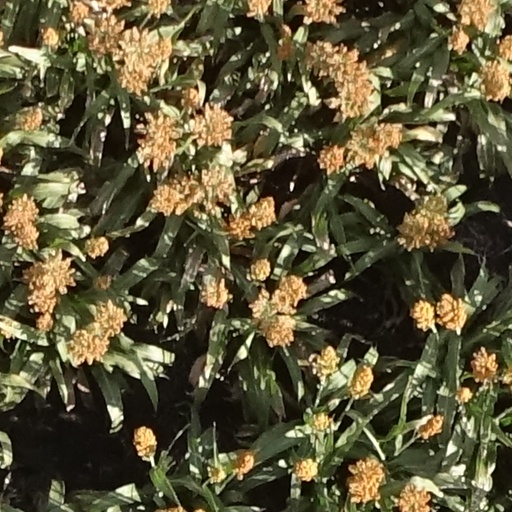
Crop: sorghum